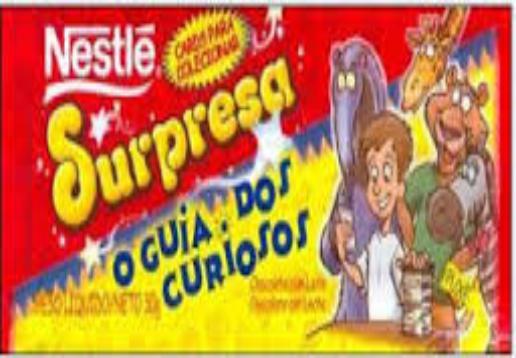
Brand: Chocolate Surpresa
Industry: Food